Question: Please indicate a possible affordance area of the basketball that can be used for throwing
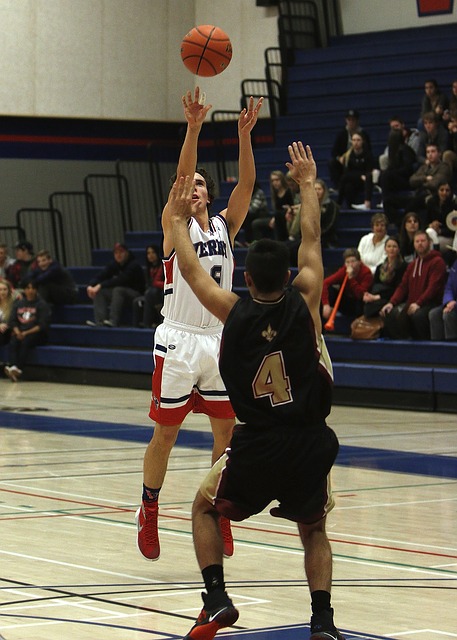
Answer: [170, 20.5, 243, 107.5]